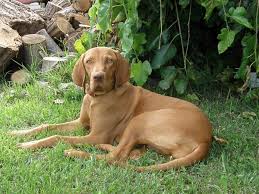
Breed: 210-n000048-vizsla